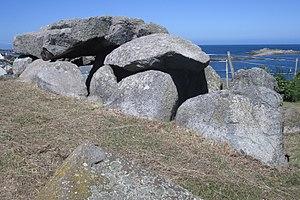
À Guernesey, 4 juillet 2010
Le dolmen du Trépied est un dolmen situé au lieu-dit du Catioroc dans la paroisse de Saint-Sauveur sur l'île Anglo-Normande de Guernesey.